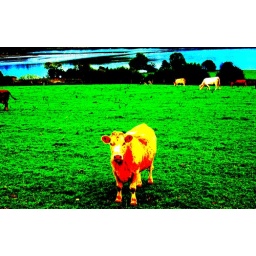
An over-saturated cow, out standing in her field